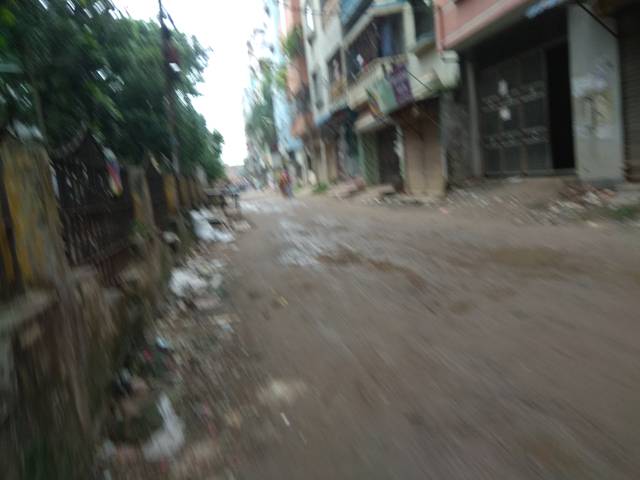
Region: Bangladesh
Coordinates: 23.825, 90.375